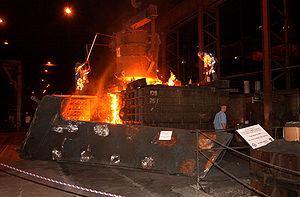
Le navire USS New York (LPD-21) est le 5ᵉ transport amphibie de classe San Antonio et le 6ᵉ navire de l’United States Navy portant le nom de l'État de New York. Le New York possède un équipage de 360 personnes et il peut embarquer jusqu'à 700 marines.